2013–14 UEFA Youth League

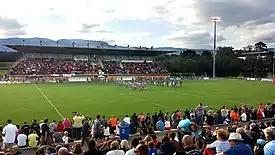
The Colovray Stadium in Nyon hosted the semi-finals and final.

The 2013–14 UEFA Youth League was the first season of the UEFA Youth League, a European youth club football competition organised by UEFA. It was contested by the under-19 youth teams of the 32 clubs qualified for the group stage of the 2013–14 UEFA Champions League.